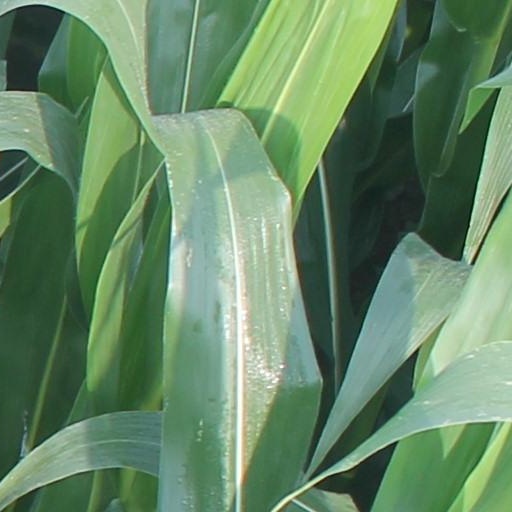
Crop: maize; corn